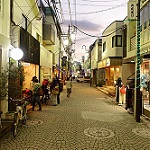
Label: street